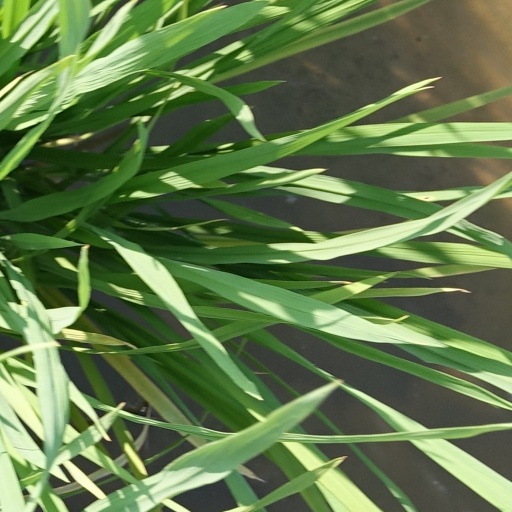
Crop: rice